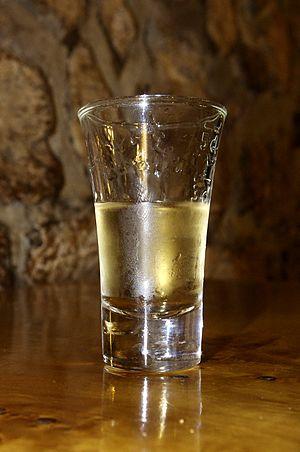
Barack palinka une eau de vie d'abricots hongrois, servi très froid avec un verre d'eau minérale
La pálinka est une eau-de-vie traditionnelle à double distillation produite dans les régions de langue hongroise du bassin des Carpates, surtout en Hongrie et en Transylvanie. Le mot est d'origine slave et se rapproche du slovaque páliť, signifiant « distiller ». Ce mot peut être considéré comme masculin ou comme féminin. La pálinka peut être faite à partir de prunes, de pommes, de poires, d'abricots, de coings plus pomme ou poire ou de cerises. La pálinka est considérée comme la boisson nationale hongroise.